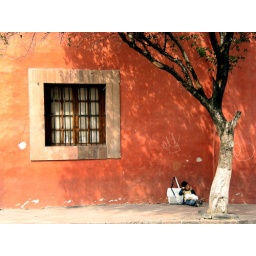
a little boy by a tree in the city of Queretaro, Mexico